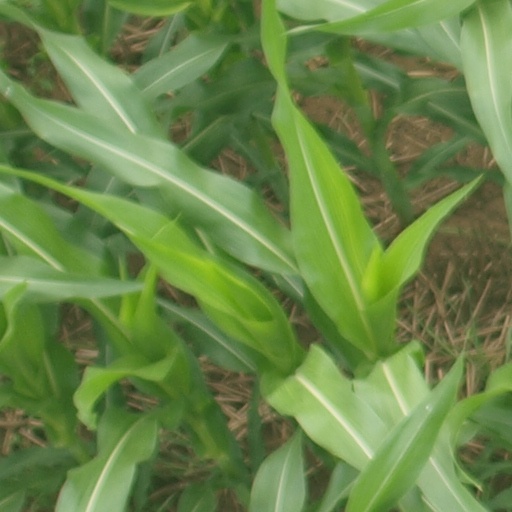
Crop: maize; corn